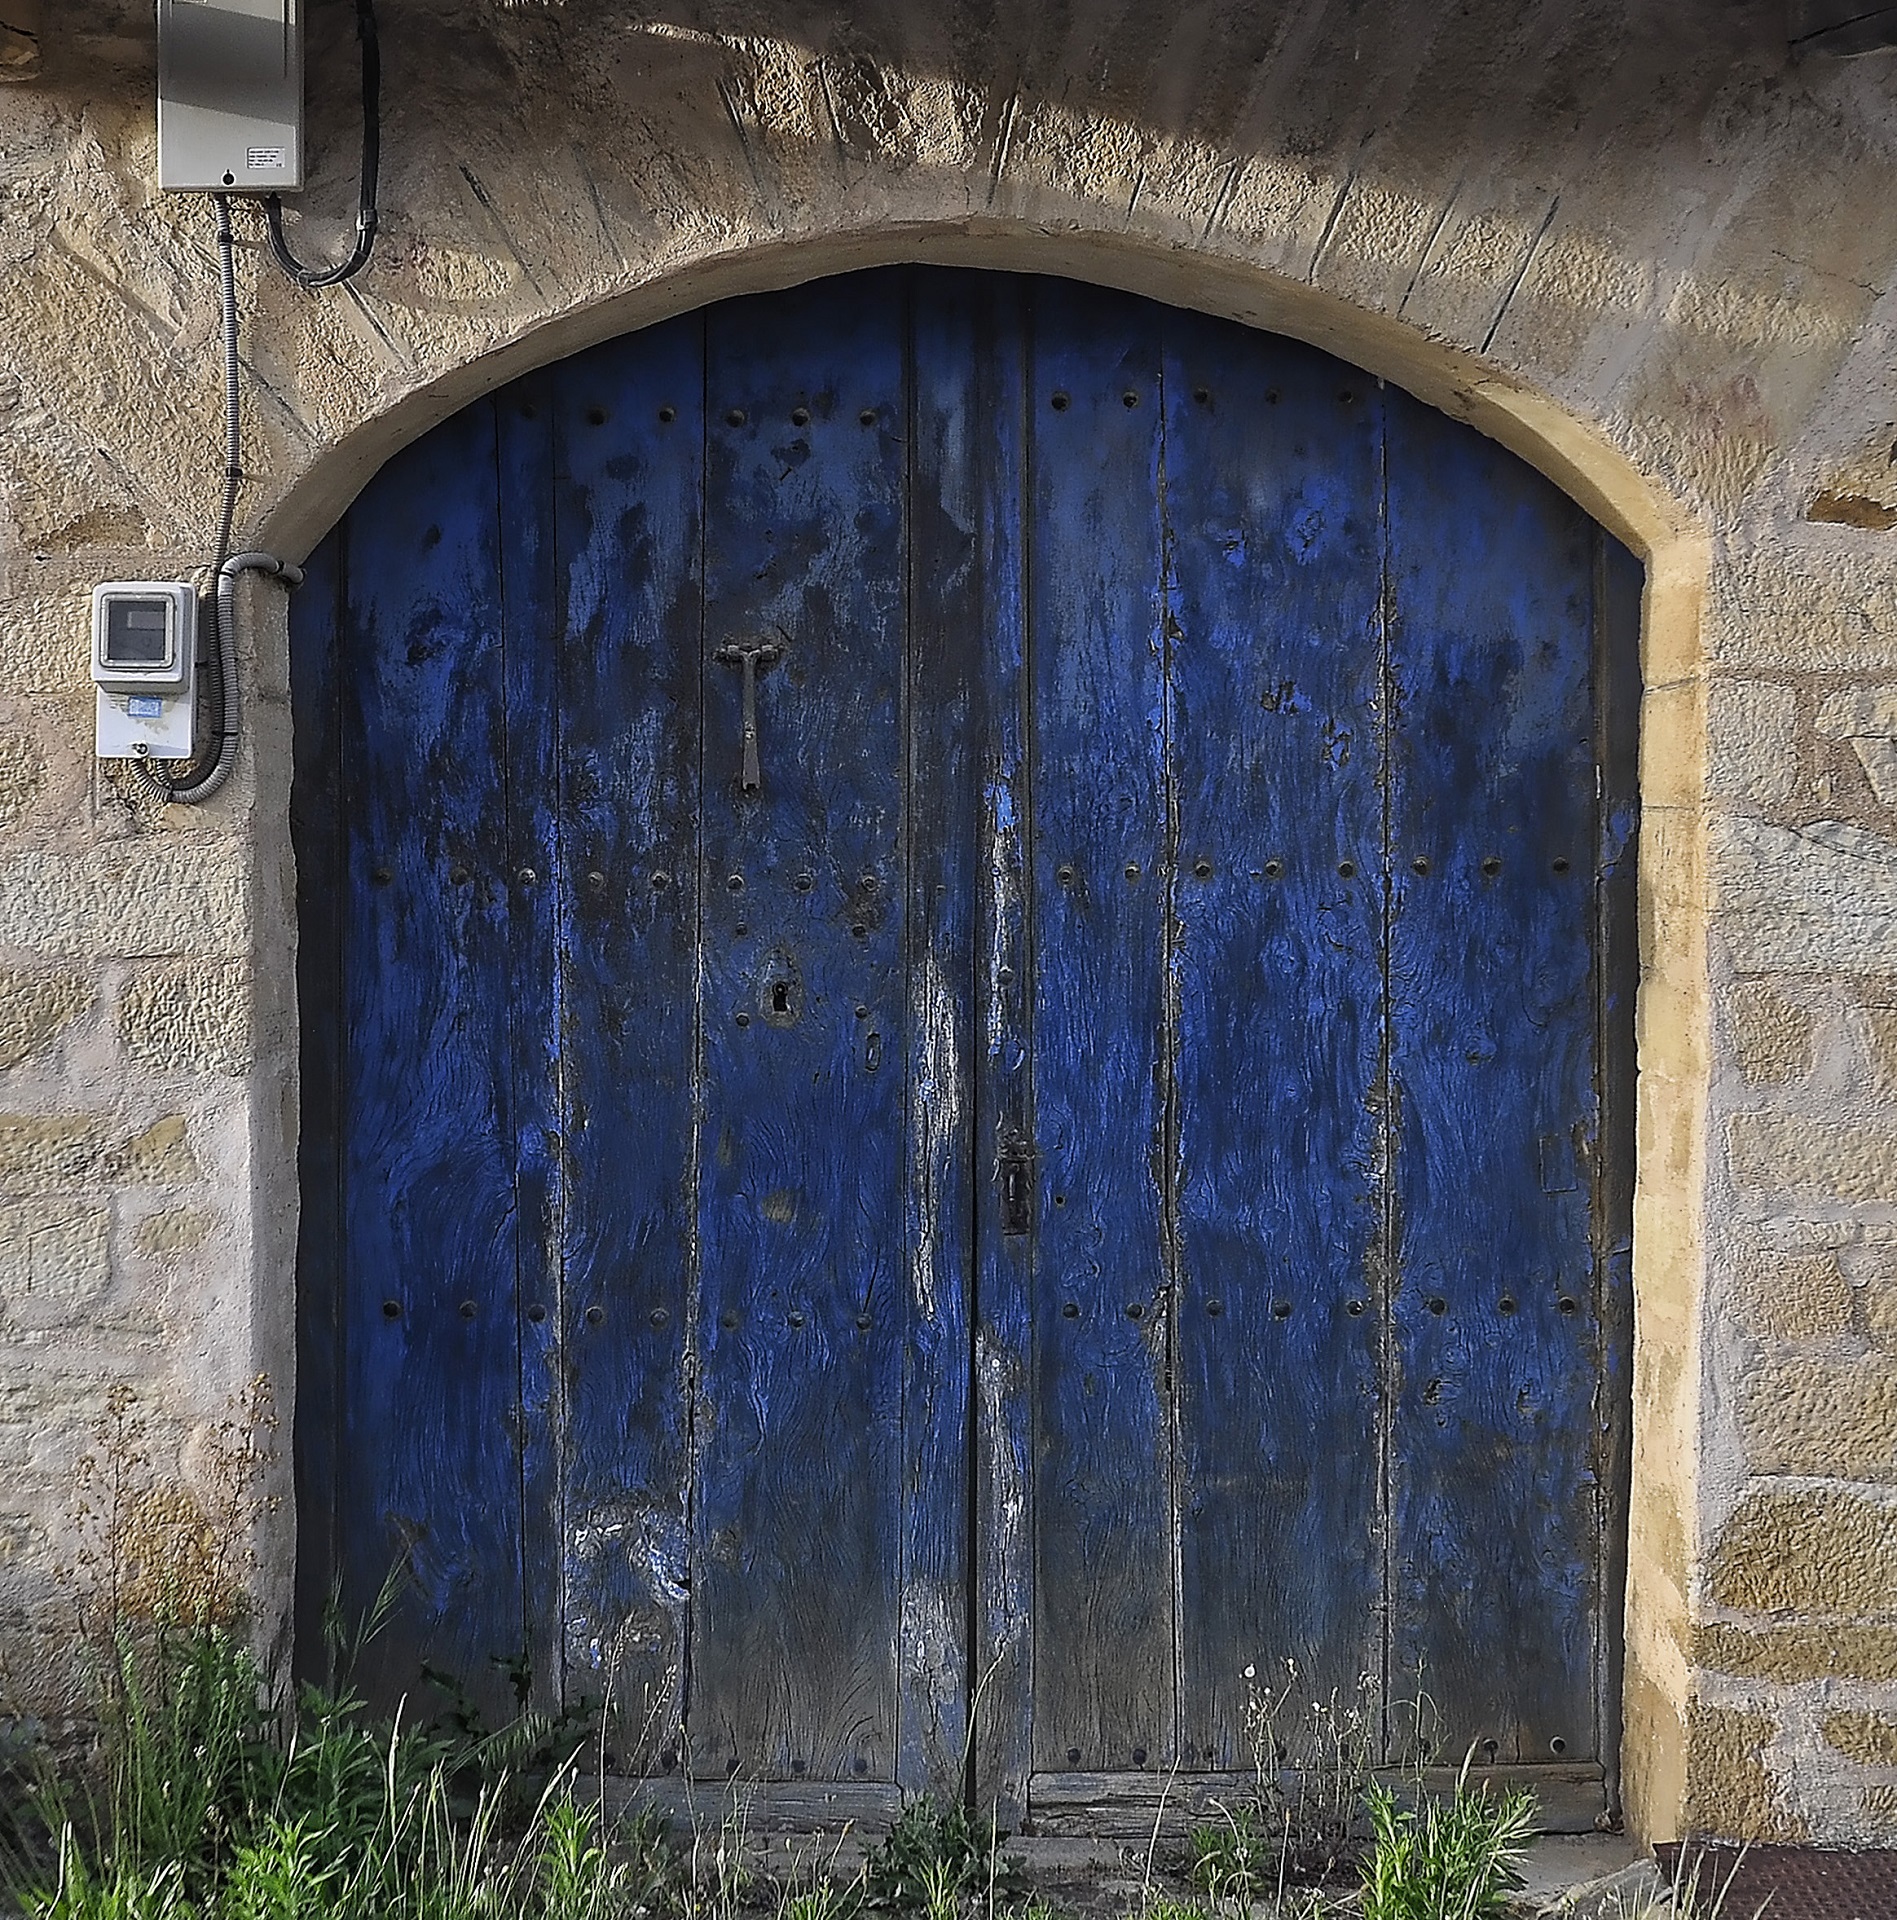
architecture, structure, wood, house, window, building, old, wall, rustic, arch, exit, entrance, blue, door, doorway, weathered, stones, art, archway, wooden, closed, painted, opening, entry, urban area